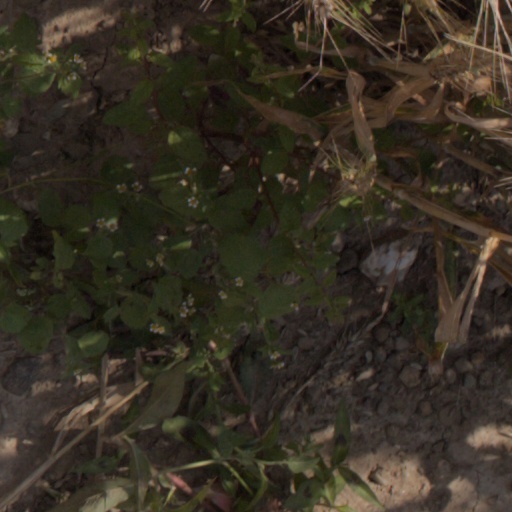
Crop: wheat